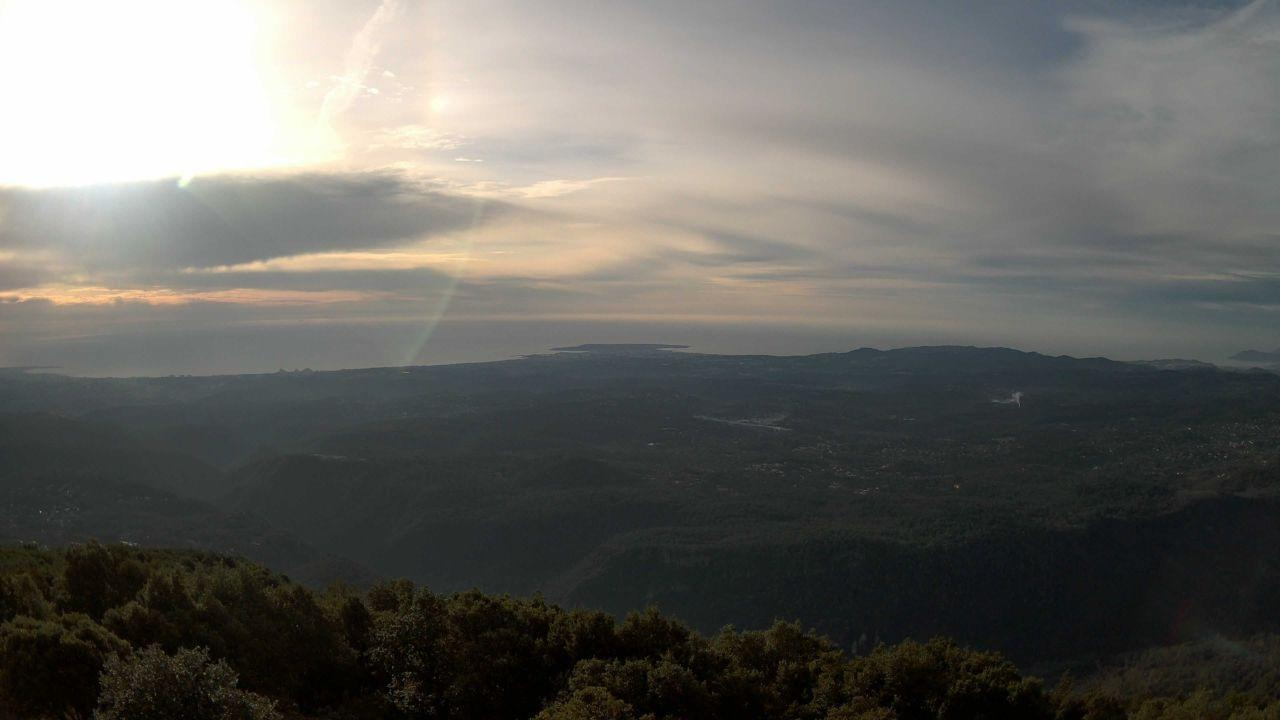
Fire: no
Smoke: yes